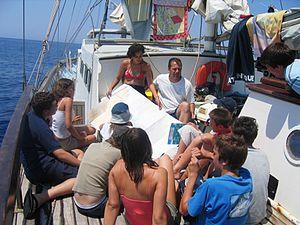
Photo prise lors d'un atelier mer de la SCS pour les jeunes